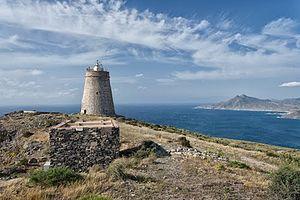
Le phare de Punta de la Polacra est un phare situé sur la Punta de la Polacra proche de Níjar, dans la Province d'Almería en Andalousie. Il est dans le parc naturel de Cabo de Gata-Níjar.